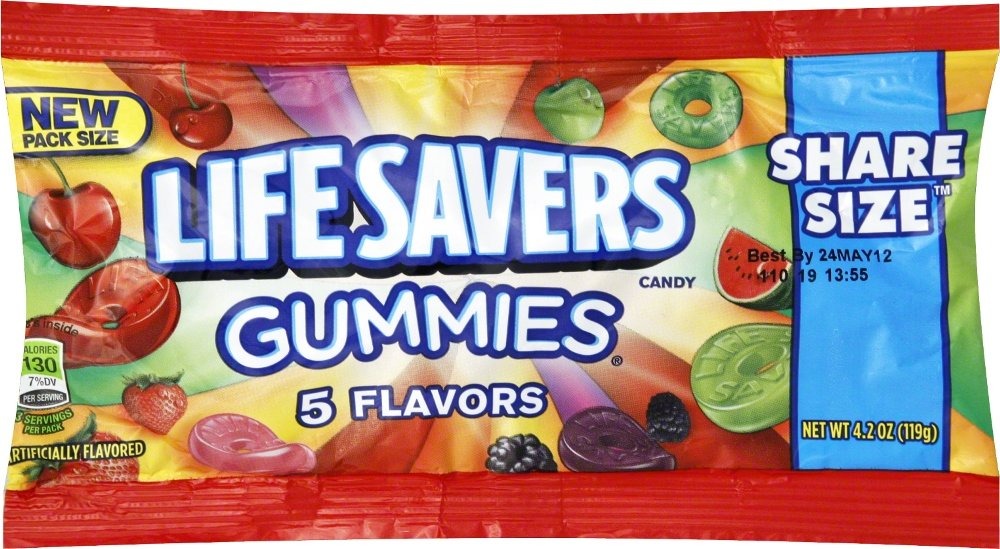
Item Name: Life Savers Gummies, 5 Flavors, 4.2 oz Bag (Pack of 30)
Bullet Point 1: Perfect treat size, easy to share and great for kids' parties.
Bullet Point 2: Assorted flavors.
Product Description: Naturally and artificially flavored. Life Savers Gummies 5 Flavor combines the true flavor you expect from Life Savers with the fun of a gummy candy.
Value: 30.0
Unit: Count

Price: 11.465